Unification Church

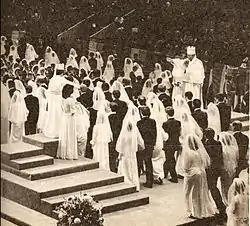
The first Blessing ceremony outside of Korea was a mass wedding in Madison Square Garden, New York City, on July 1, 1982.

The Unification Church is well known for its Blessing tradition: a mass wedding ceremony and wedding vow renewal ceremony. It is given to engaged or married couples. According to the Church's belief in a serpent seed interpretation of original sin and the Fall of Man, Eve was sexually seduced by Satan (the serpent) and thus the human bloodline is sinful due to being directly descended from Satan. Through the Blessing, members believe, the couple is removed from the lineage of sinful humanity and restored back into God's sinless lineage.